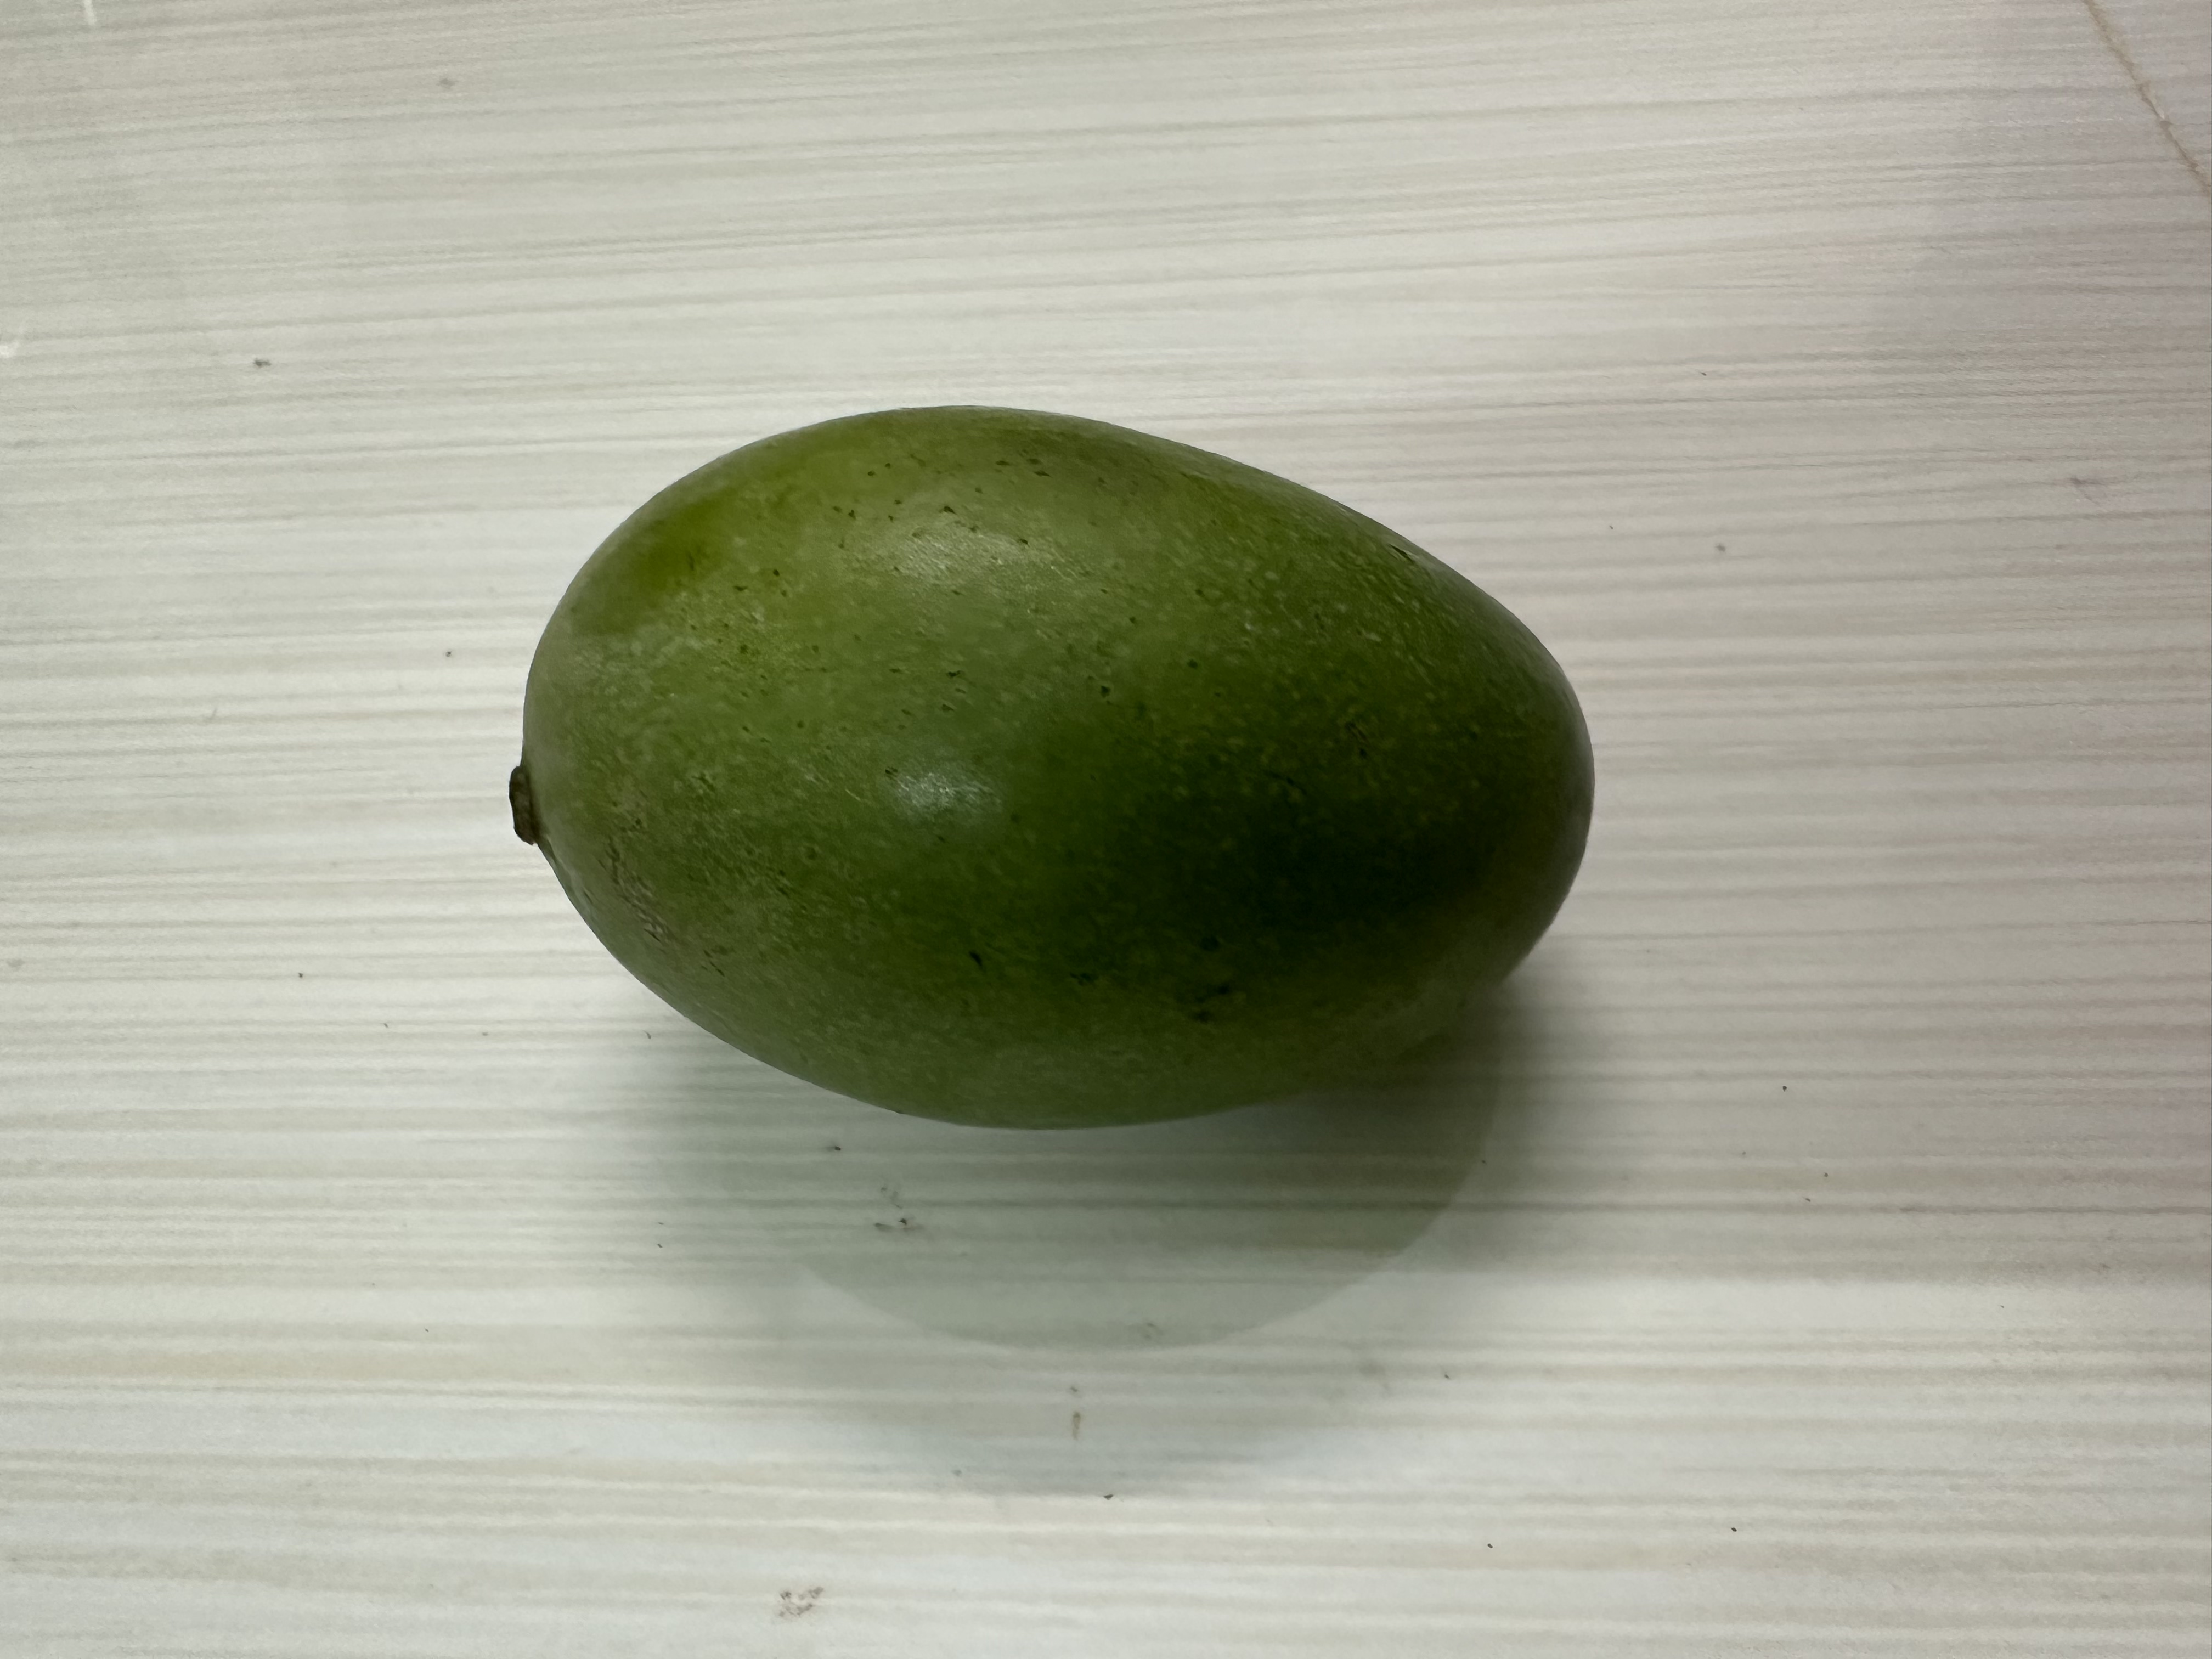
Mango variety: Amrapali